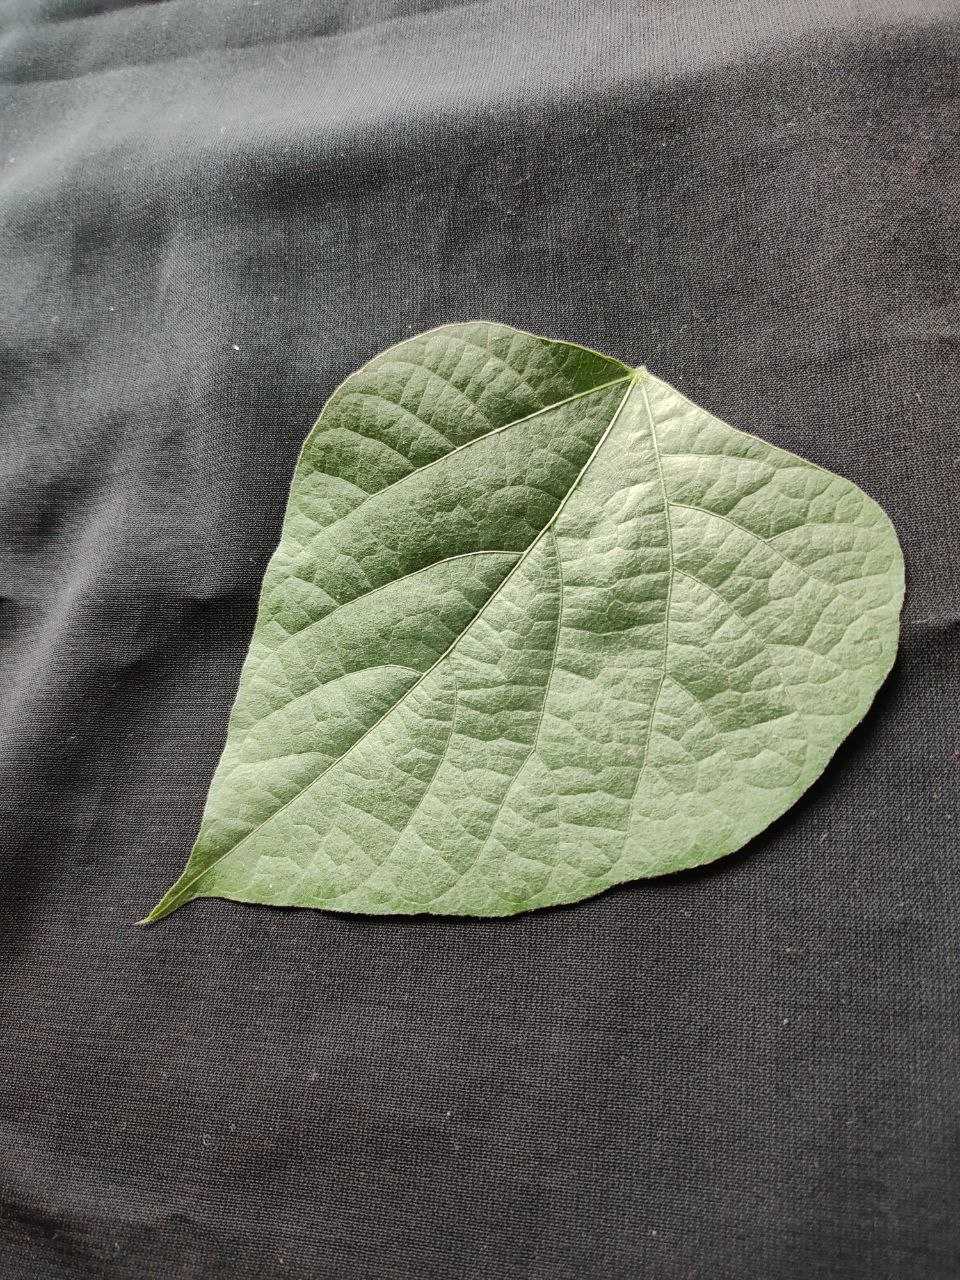
Crop: bean
Leaf condition: Fresh Leaf